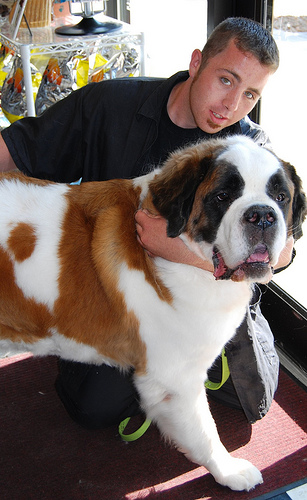
Animal: dog
Breed: saint bernard